Malay race

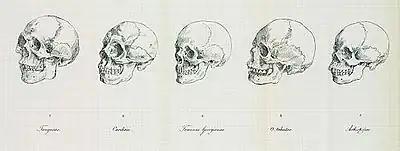
Skulls representing Johann Friedrich Blumenbach's "five races" in (1795). The Tahitian skull labelled "O-taheitae" represented what he called the "Malay race"

The concept of a Malay race was originally proposed by the German physician Johann Friedrich Blumenbach (1752–1840), and classified as a brown race. "Malay" is a loose term used in the late 19th century and early 20th century to describe the Austronesian peoples.